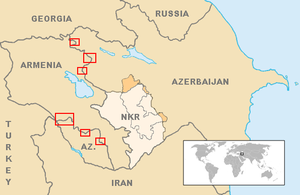
Les affrontements entre les Forces armées arméniennes et celles d'Azerbaïdjan désignent un conflit entamé le 12 juillet 2020 dans les régions du Tavush et du Tovuz.